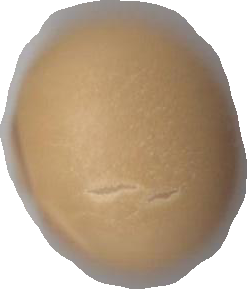
Variety: Dega